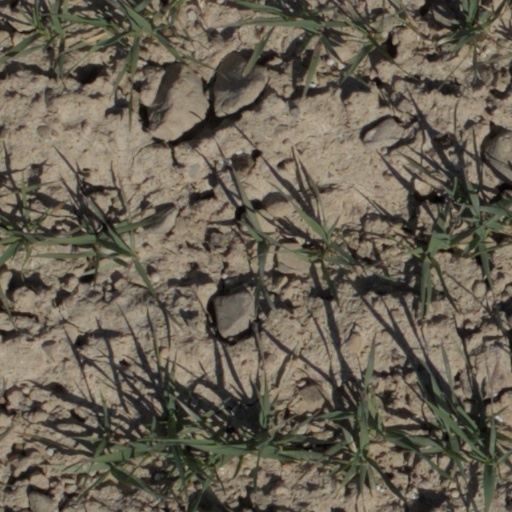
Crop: wheat